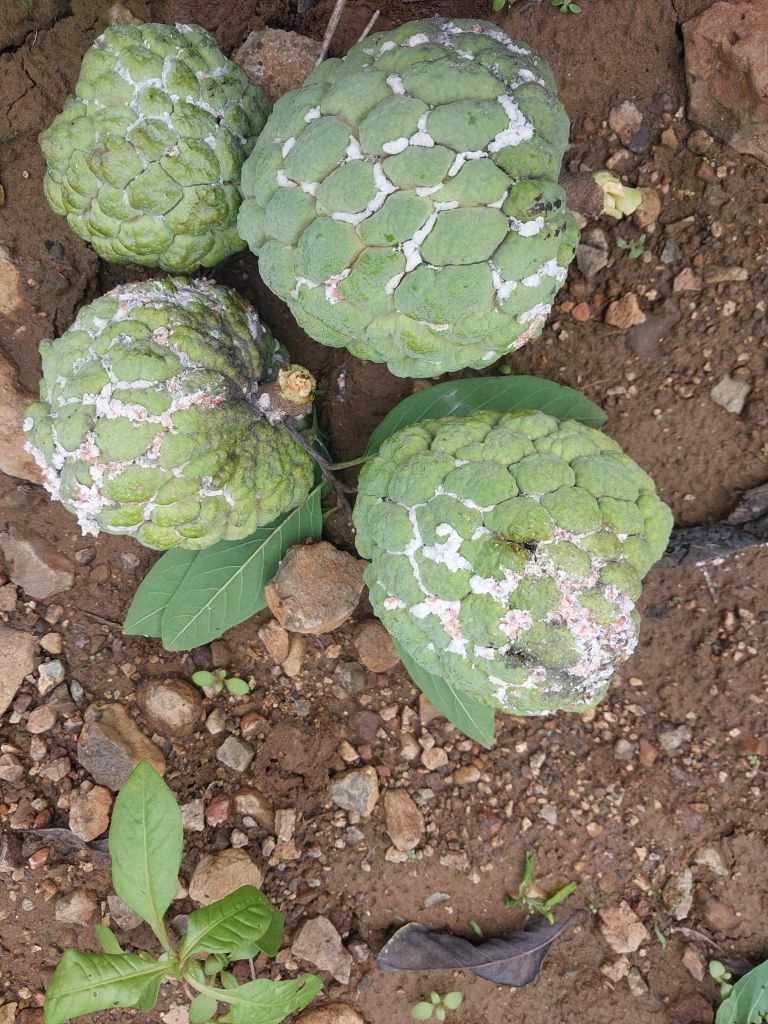
Disease label: Mealy Bug